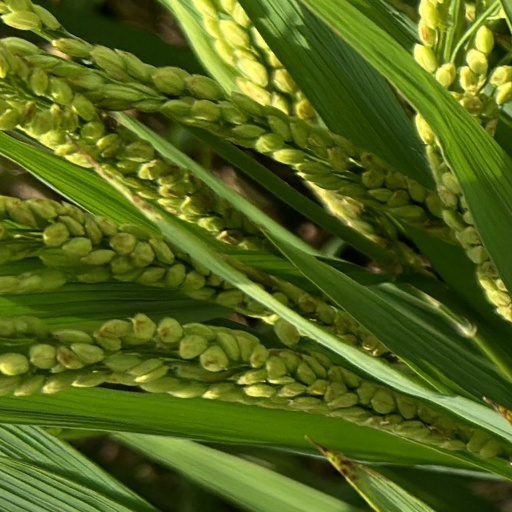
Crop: rice